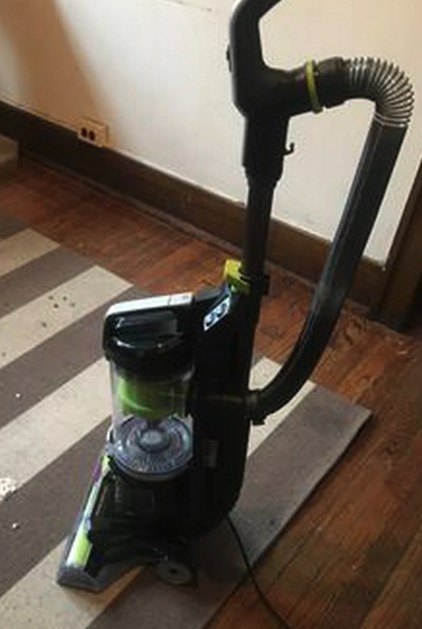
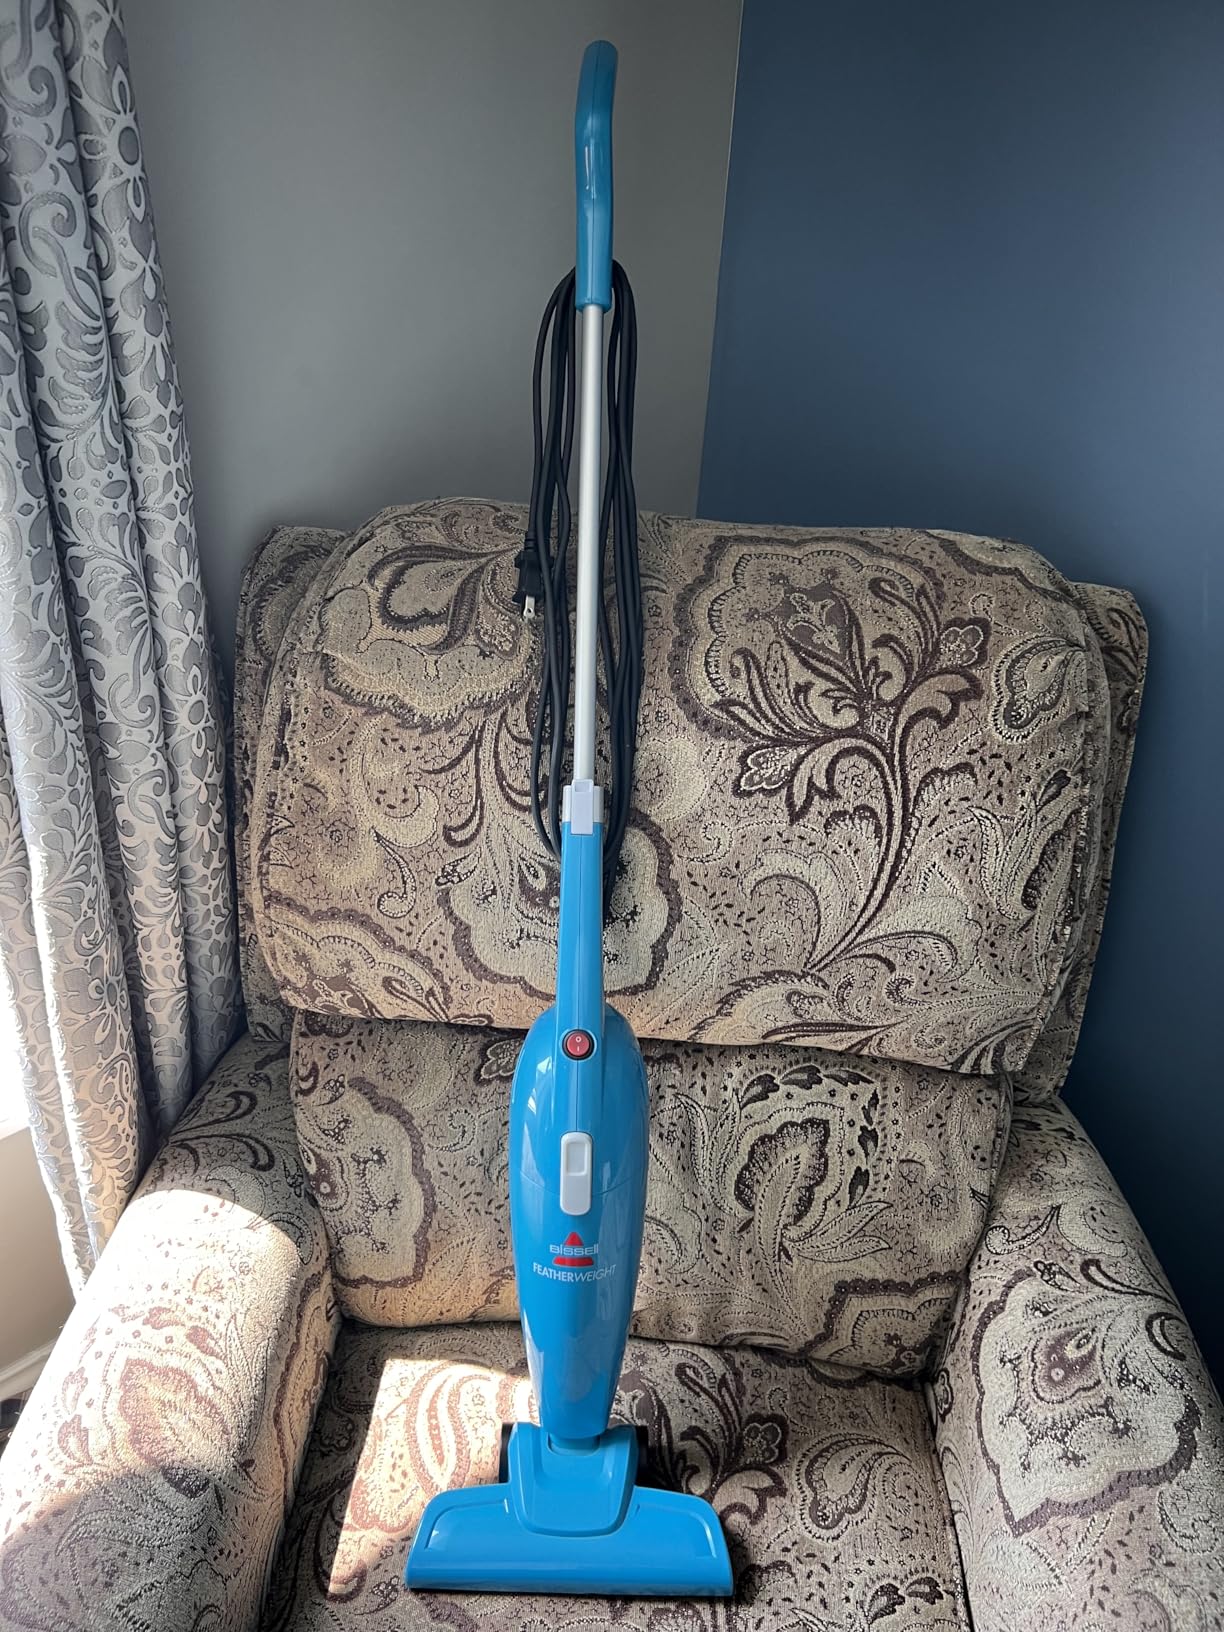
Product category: items_vacuum
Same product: no